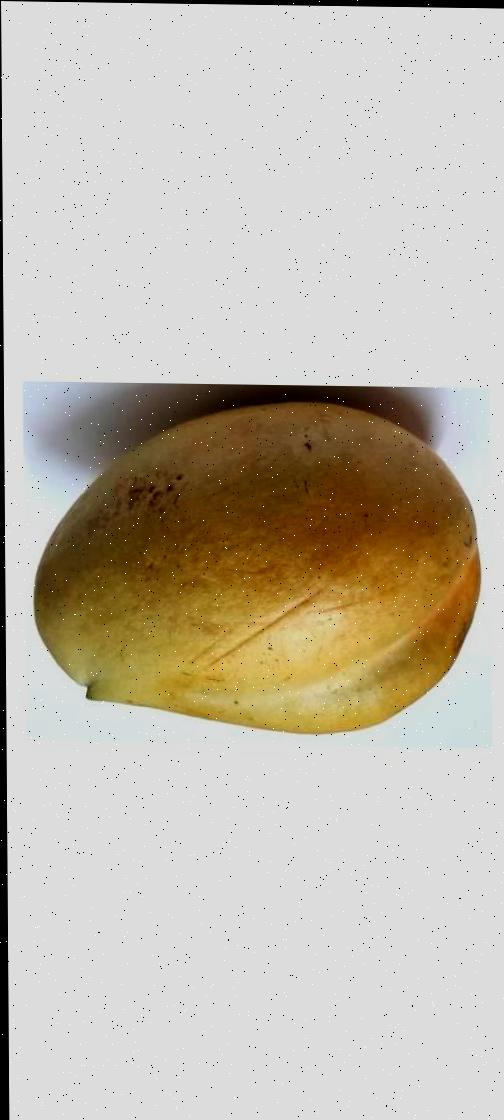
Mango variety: Bari-11